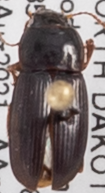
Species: Harpalus somnulentus
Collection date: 2021-08-18
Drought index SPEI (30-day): -2.09
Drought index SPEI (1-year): -2.09
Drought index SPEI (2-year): -1.45